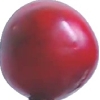
Label: cherry_wax_red